KFZ.1 Kubelwagen: Volkswagen Type 82

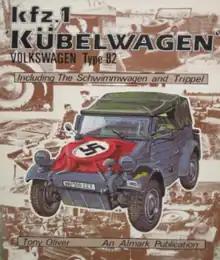

KFZ.1 Kubelwagen: Volkswagen Type 82 is a reference work published by Almark Publication in 1978 about a military vehicle used by German forces during World War II.